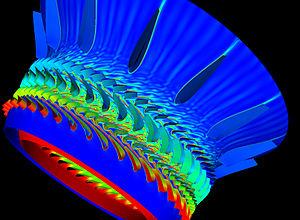
Un ingénieur calcul aussi appelé ingénieur calcul de structure ou ingénieur calcul mécanique est un ingénieur spécialisé dans le calcul de structure, domaine assez vaste pouvant aller du génie civil au génie mécanique en passant par la mécanique des fluides.
Le turboréacteur est un système de propulsion qui transforme le potentiel d'énergie chimique contenu dans un carburant, associé à un comburant qu'est l'air ambiant, en énergie cinétique permettant de générer une force de réaction en milieu élastique dans le sens opposé à l'éjection.